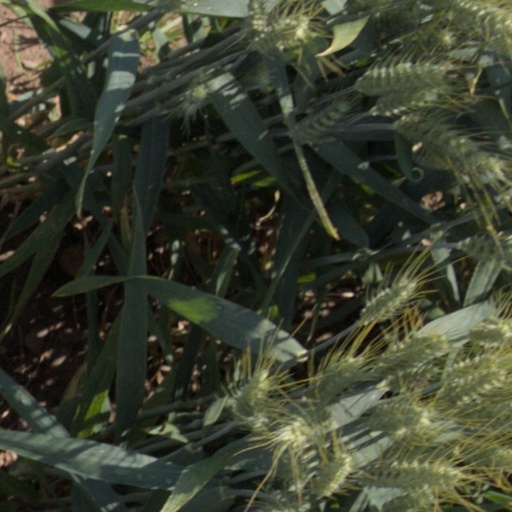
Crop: wheat